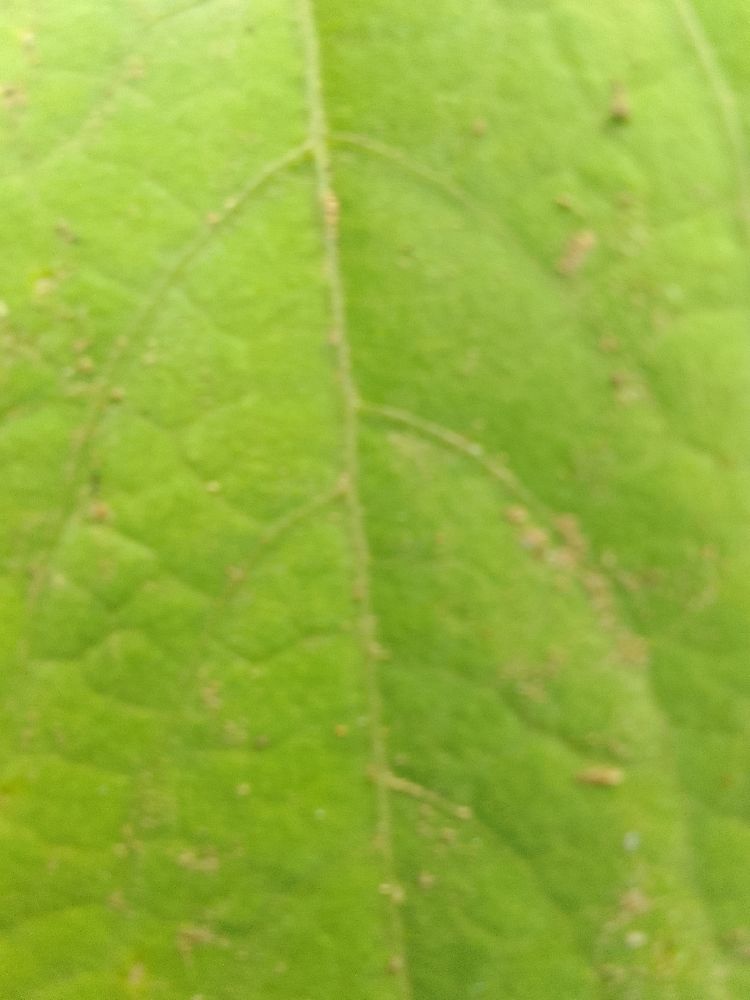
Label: healthy